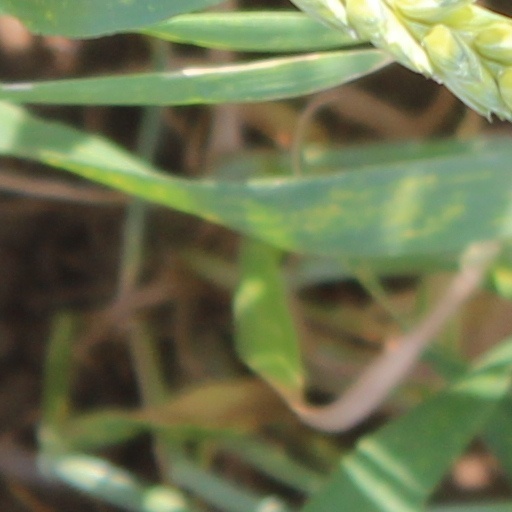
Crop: wheat